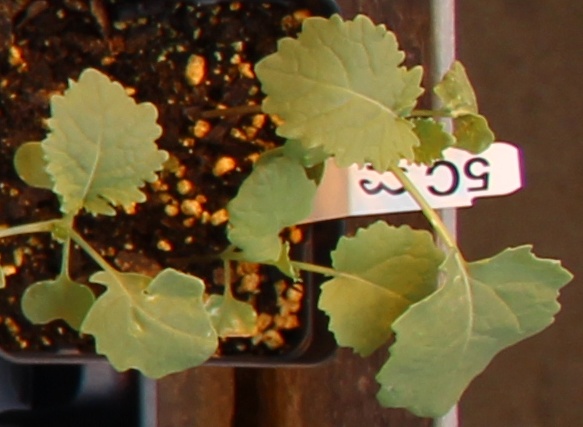
Label: Canola